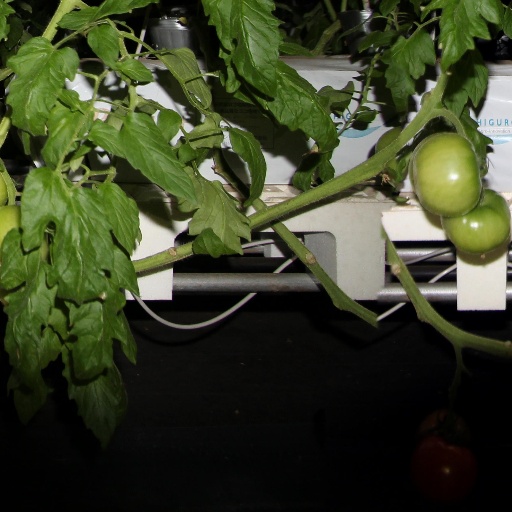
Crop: tomato